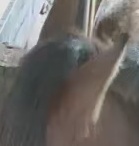
Face region: ears (position_of_ears)
Pain indicator: obviously_present